Ed Dunlop

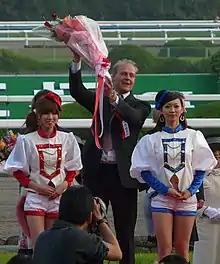

Edward A. L. Dunlop (born 20 October 1968) is a British thoroughbred racehorse trainer.